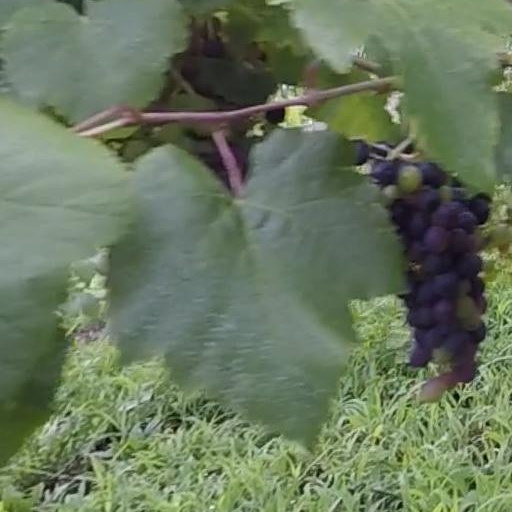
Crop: grape